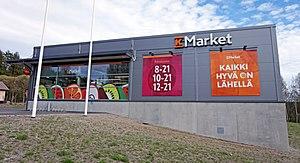
K-Market Oy est une chaîne de petits et moyens magasins de vente de produits alimentaires basée à Helsinki en Finlande.